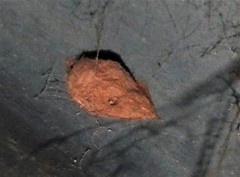
Species: Parasteatoda_tepidariorum